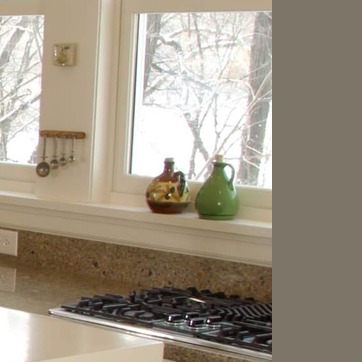
Material: ceramic